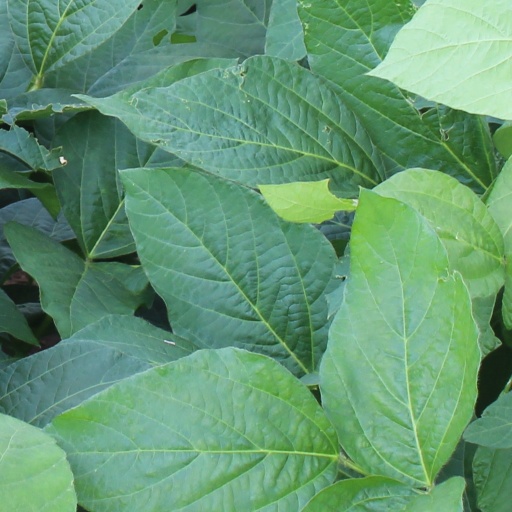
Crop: soybean